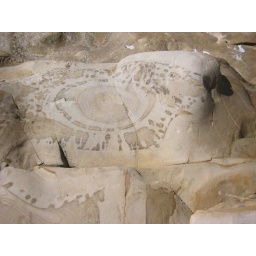
Patterns in a rock on a beach near Santa Cruz.